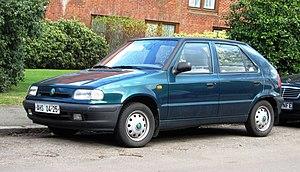
Skoda Felicia à Cambridge